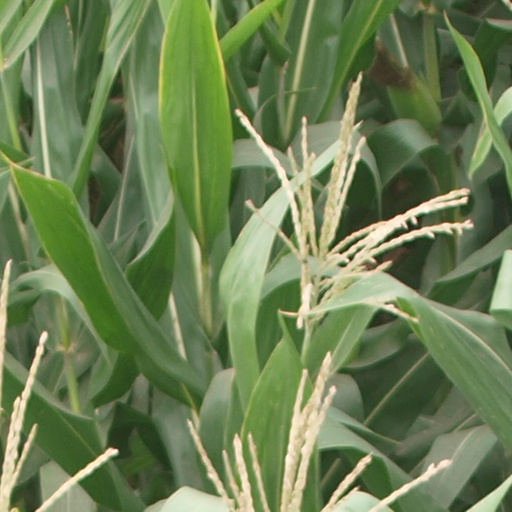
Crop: maize; corn